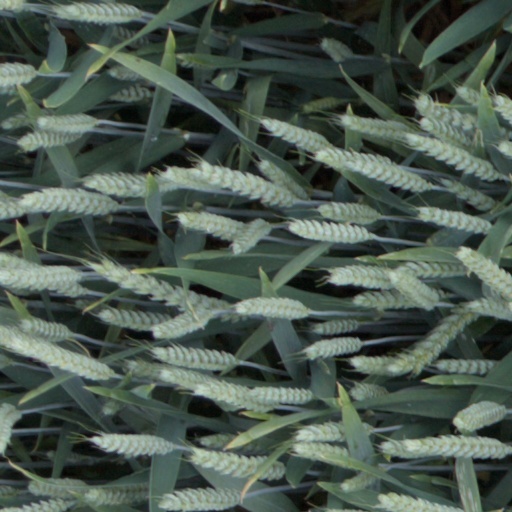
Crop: wheat